Tabasco (burlesque opera)

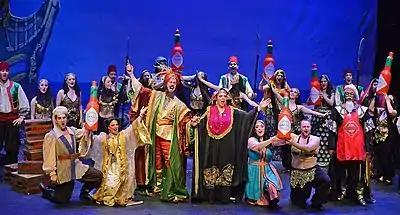
Photo of the cast of the 2018 revival of "Tabasco", first performed in 1894.

Tabasco is a "burlesque opera in two acts" with music by George W. Chadwick and a libretto by R. A. Barnet. The work is written in a blend of styles including operetta, musical theatre, Victorian burlesque, and vaudeville. The opera was created without the knowledge of McIlhenny Company, maker of Tabasco brand pepper sauce since 1868. The company, however, subsequently approved its performance. The opera went on to tour the U.S. to critical acclaim, but disagreements between Chadwick and the opera's producer eventually derailed its success.